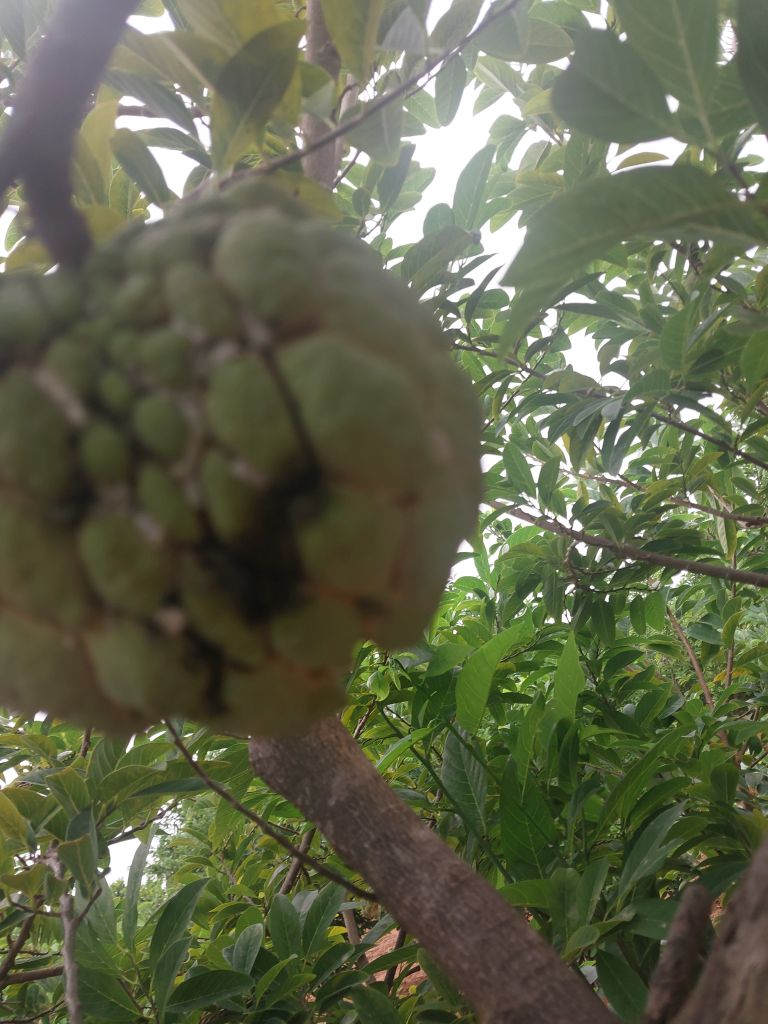
Disease label: Athracnose